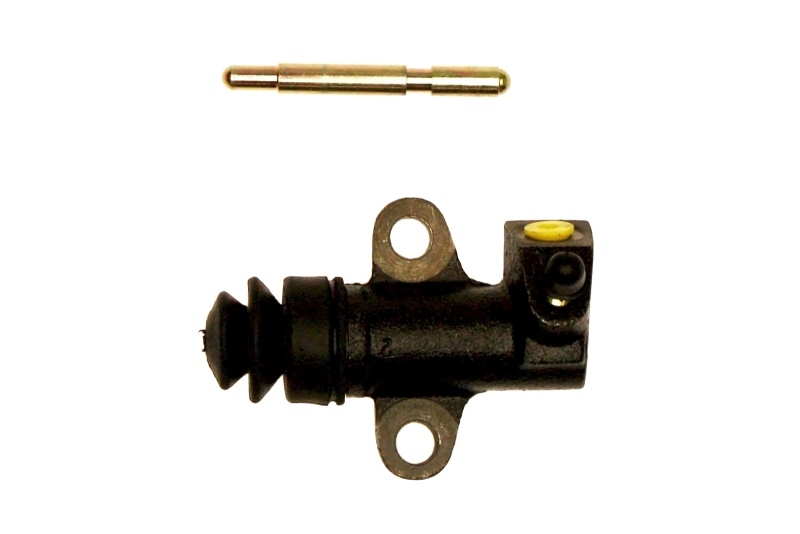
Exedy OE 1985-1985 Nissan 720 L4 Slave Cylinder
Exedy OE 1985-1985 Nissan 720 L4 Slave Cylinder
Brand: Exedy
Category: Vehicles & Parts > Vehicle Parts & Accessories > Motor Vehicle Parts > Motor Vehicle Transmission & Drivetrain Parts > Clutch Master Cylinders